Buddhism in Poland

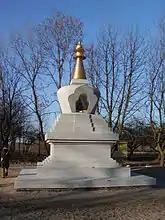
Stupa in Kuchary

The first Buddhist group in Poland was organized by Piotr Boniński from Gliwice and Władysław Misiewicz from Radom in 1949, when they founded the Circle of Friends of Buddhism in Radom. Boniński was very active in translating Buddhist texts (about 140 translations of suttas, based on the German translation), enabling a wider audience to get acquainted with the Dhamma. His premature death in 1968 caused a significant slowdown in the spread of Buddhism in Poland. Misiewicz was the editor of the Buddhist magazine "Ehi passiko" in Polish, as well as the correspondent of the Pala Buddhist Union, based at Gwardii Ludowej 12/23, in Radom. In 1961, he translated "The Word of the Buddha" by Nyanatiloka (Ed. People of Good Will, USA, 1961) with the support of Teofil Drobny.